Nations: A Simulation Game in International Politics

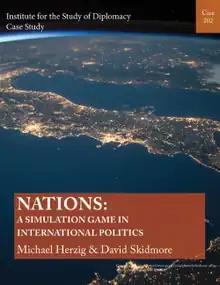
Cover art, 1995

Nations: A Simulation Game in International Politics is a 1995 case study available from the Institute for the Study of Diplomacy (School of Foreign Service) at Georgetown University, written by Michael Herzig and David Skidmore in the form of classroom game that is designed to give the students some understanding of international relations theory.